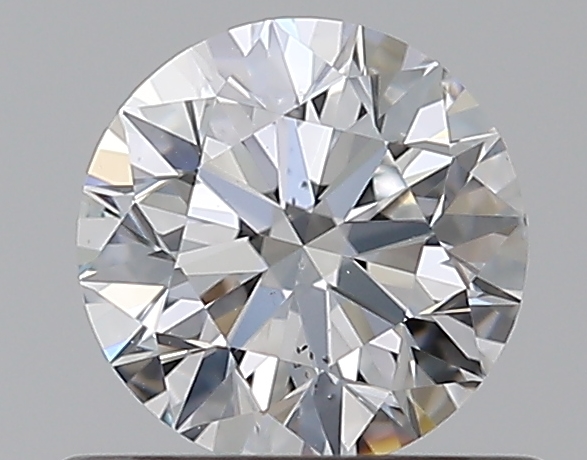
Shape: round
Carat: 0.5
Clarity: VS2
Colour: D
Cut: EX
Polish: EX
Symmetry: EX
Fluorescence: N
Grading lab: GIA
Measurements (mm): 5.04 x 5.07 x 3.17